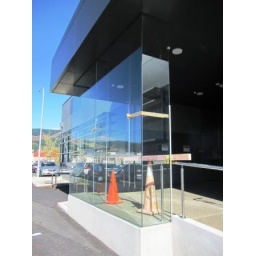
New glass wall installed in the Petrie carpark entrance